Charles Hoskins

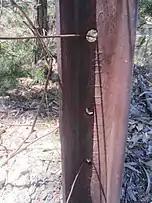
Hoskins 80 lb rail reused as a fence post

In 1898, after negotiations, G & C Hoskins and the Melbourne firm Mephan Ferguson shared the contract to manufacture and lay 60,000 lengths of pipe over the 350 miles (563 km) from Perth to Coolgardie, for the water-supply scheme designed by Charles Yelverton O'Connor. This allowed the Hoskins' firm to further increase its technical capabilities in pipe manufacturing, as a result of the collaboration with the leading Melbourne firm and the purchase of their patent rights for New South Wales. G & C Hoskins' share of the contract was worth around £500,000.